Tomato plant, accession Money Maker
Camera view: horizontal (90 deg, fisheye); turntable rotation: 180 degrees
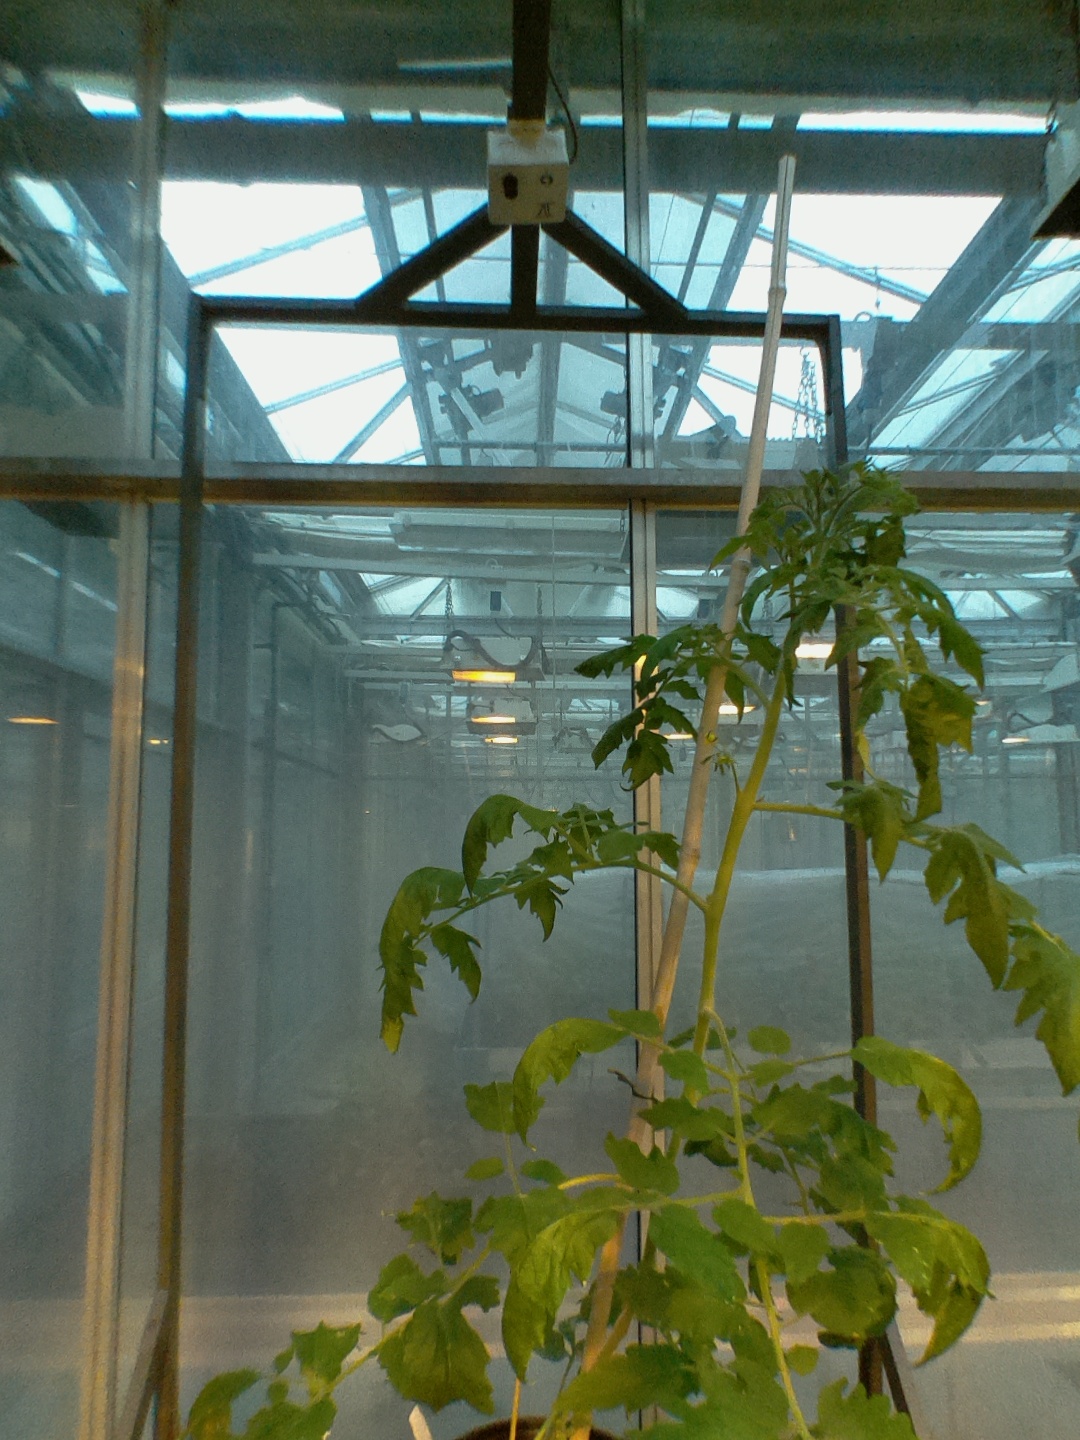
BBCH growth stage 61: 10%-20% of flowers open